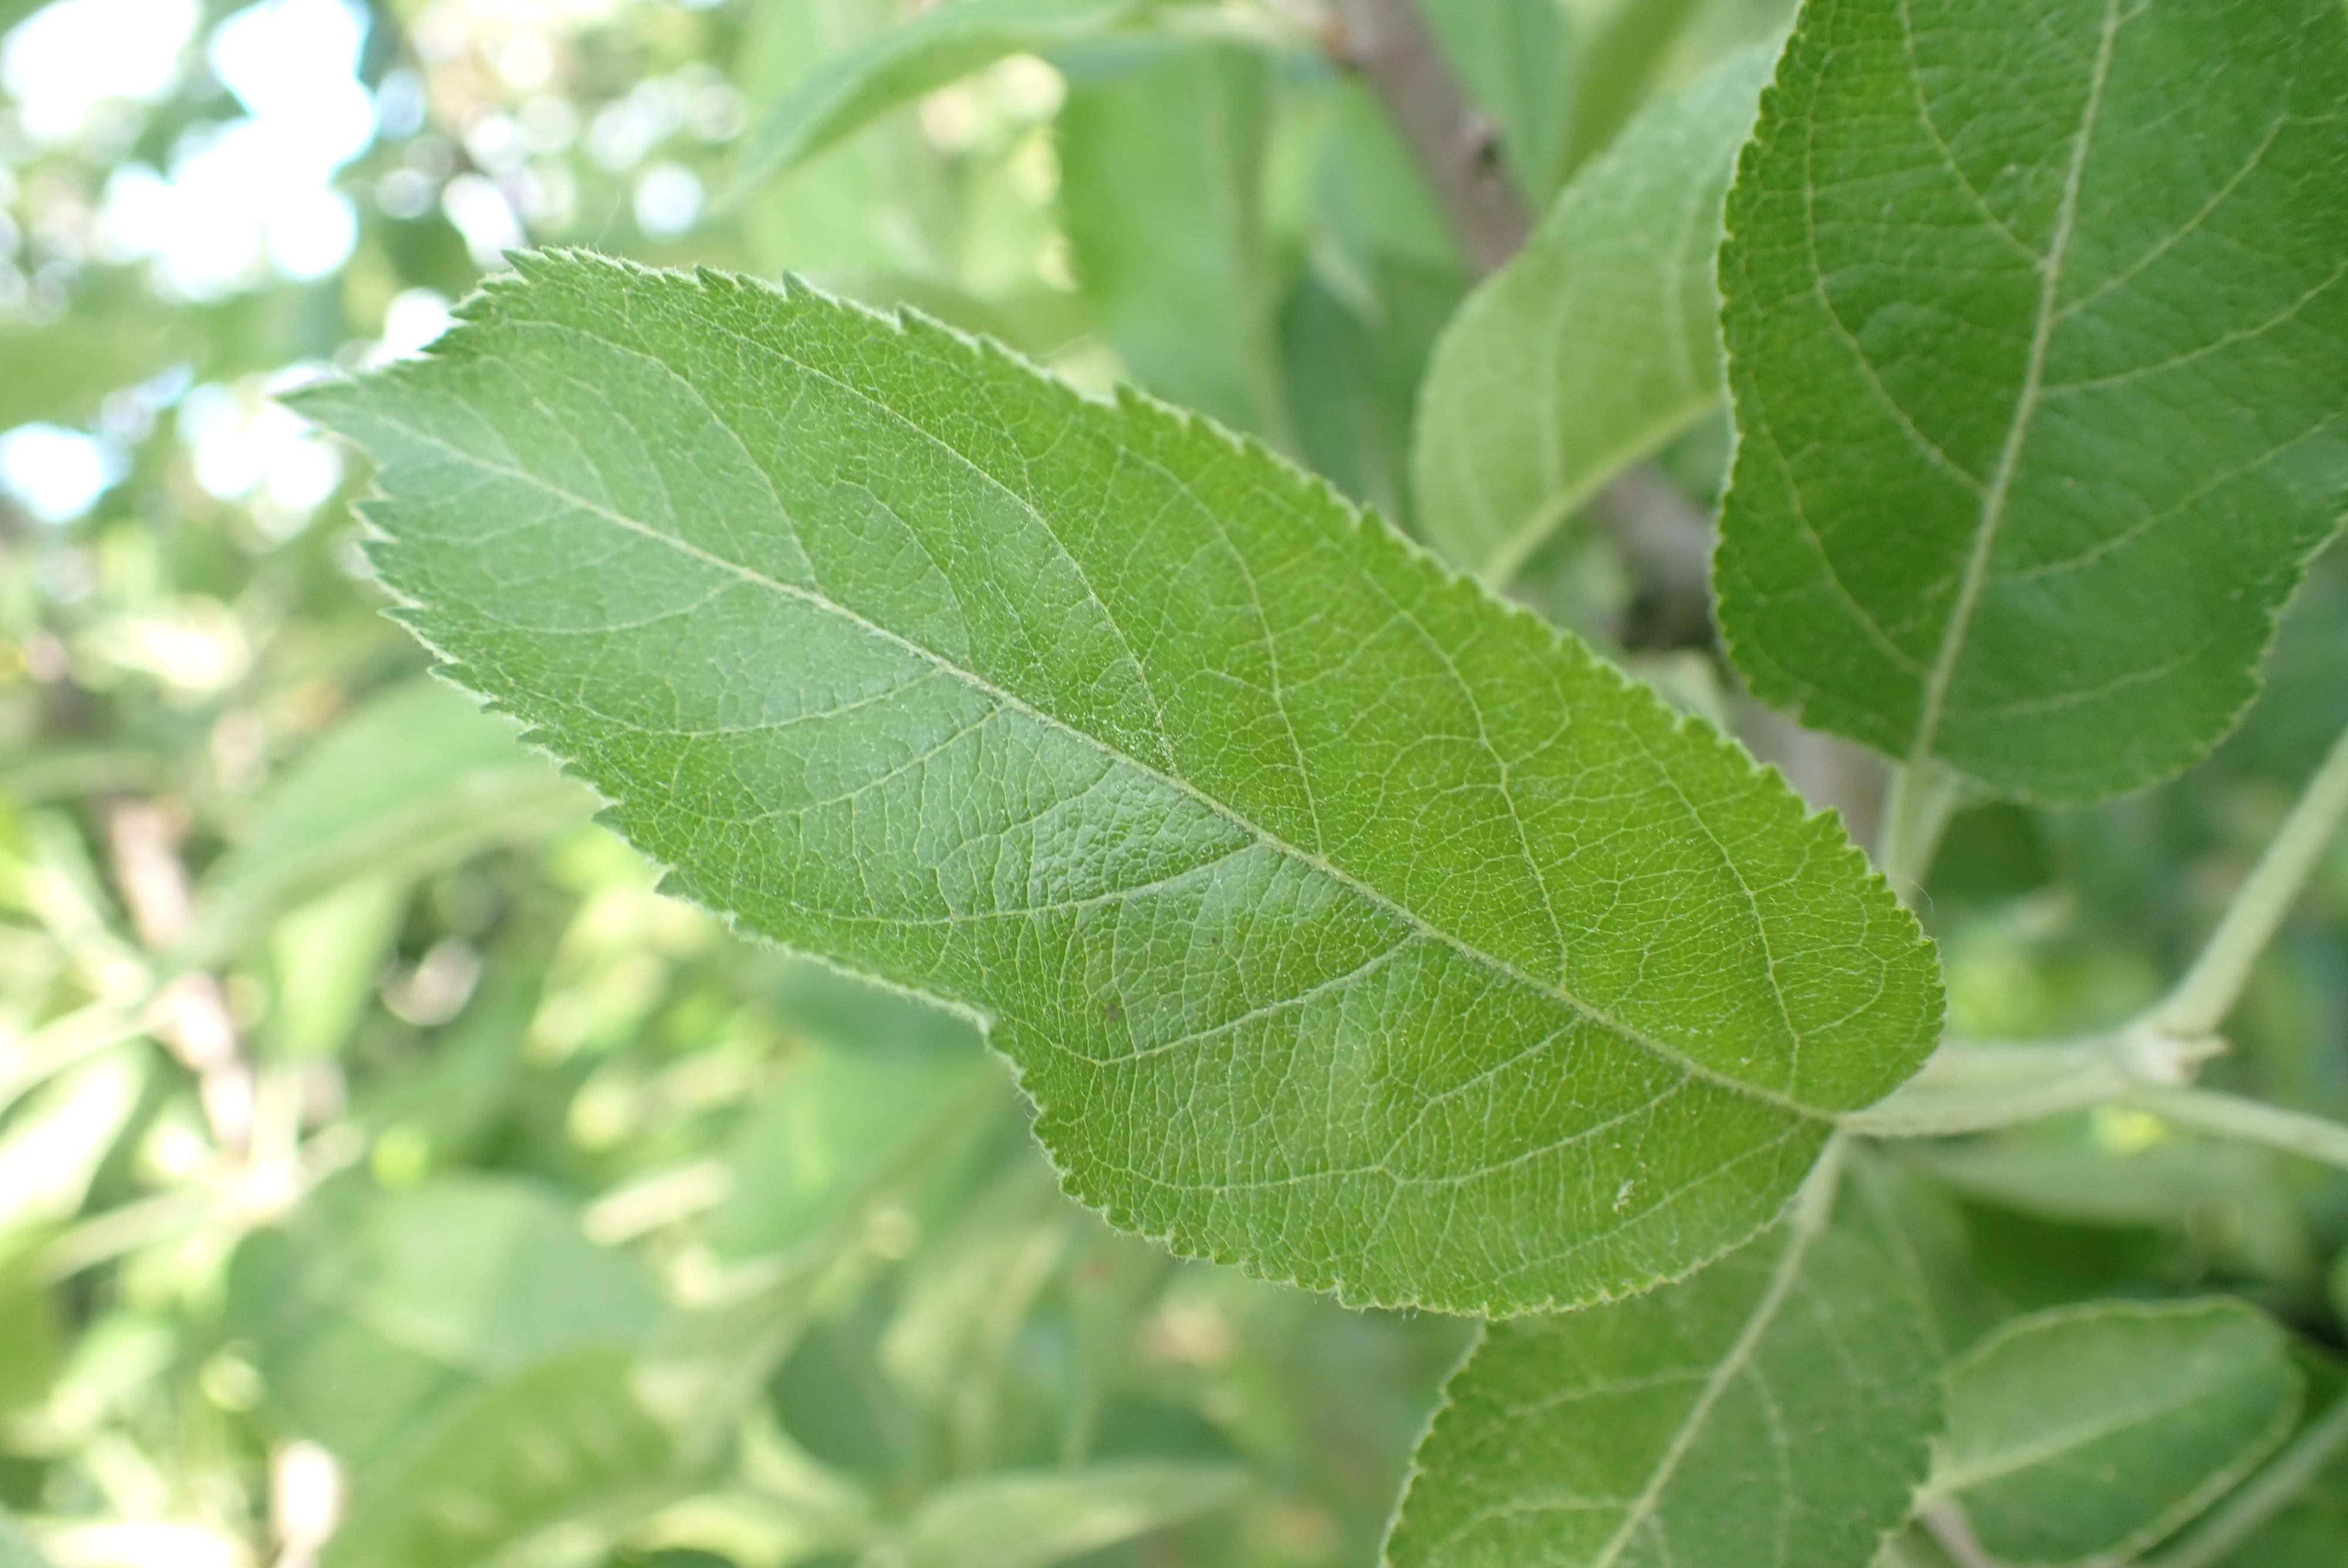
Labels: healthy